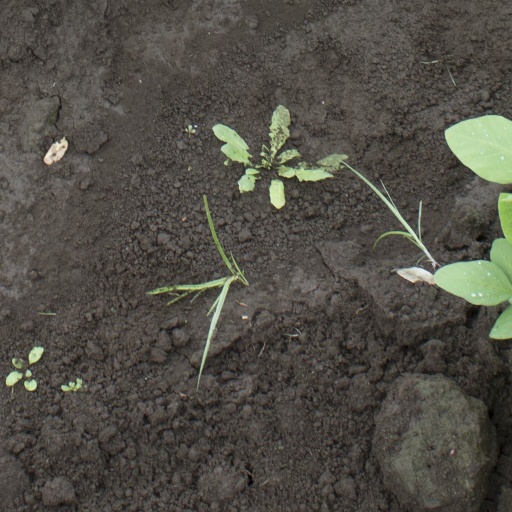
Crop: soybean